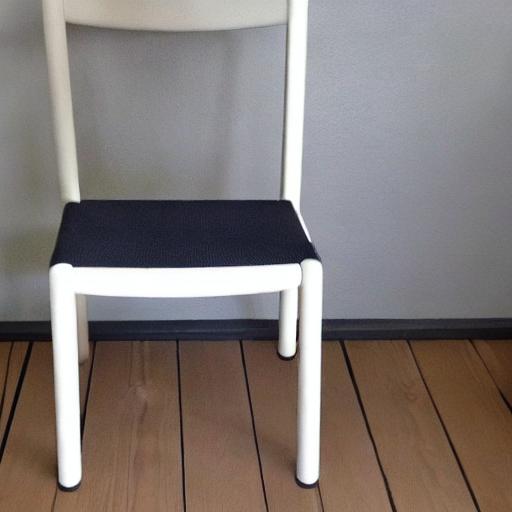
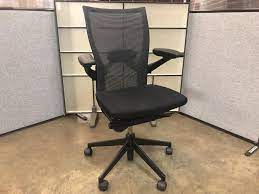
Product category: items_chair
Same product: no